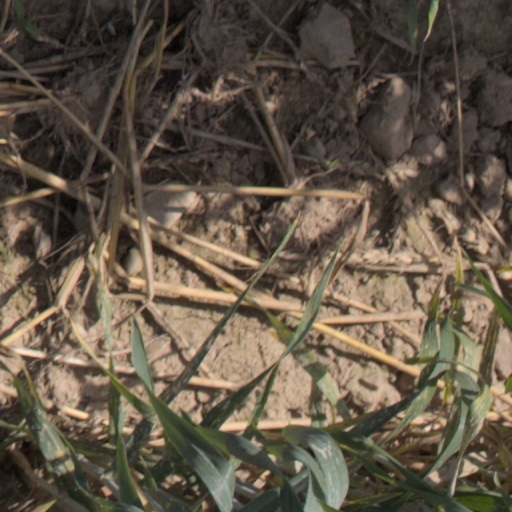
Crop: wheat